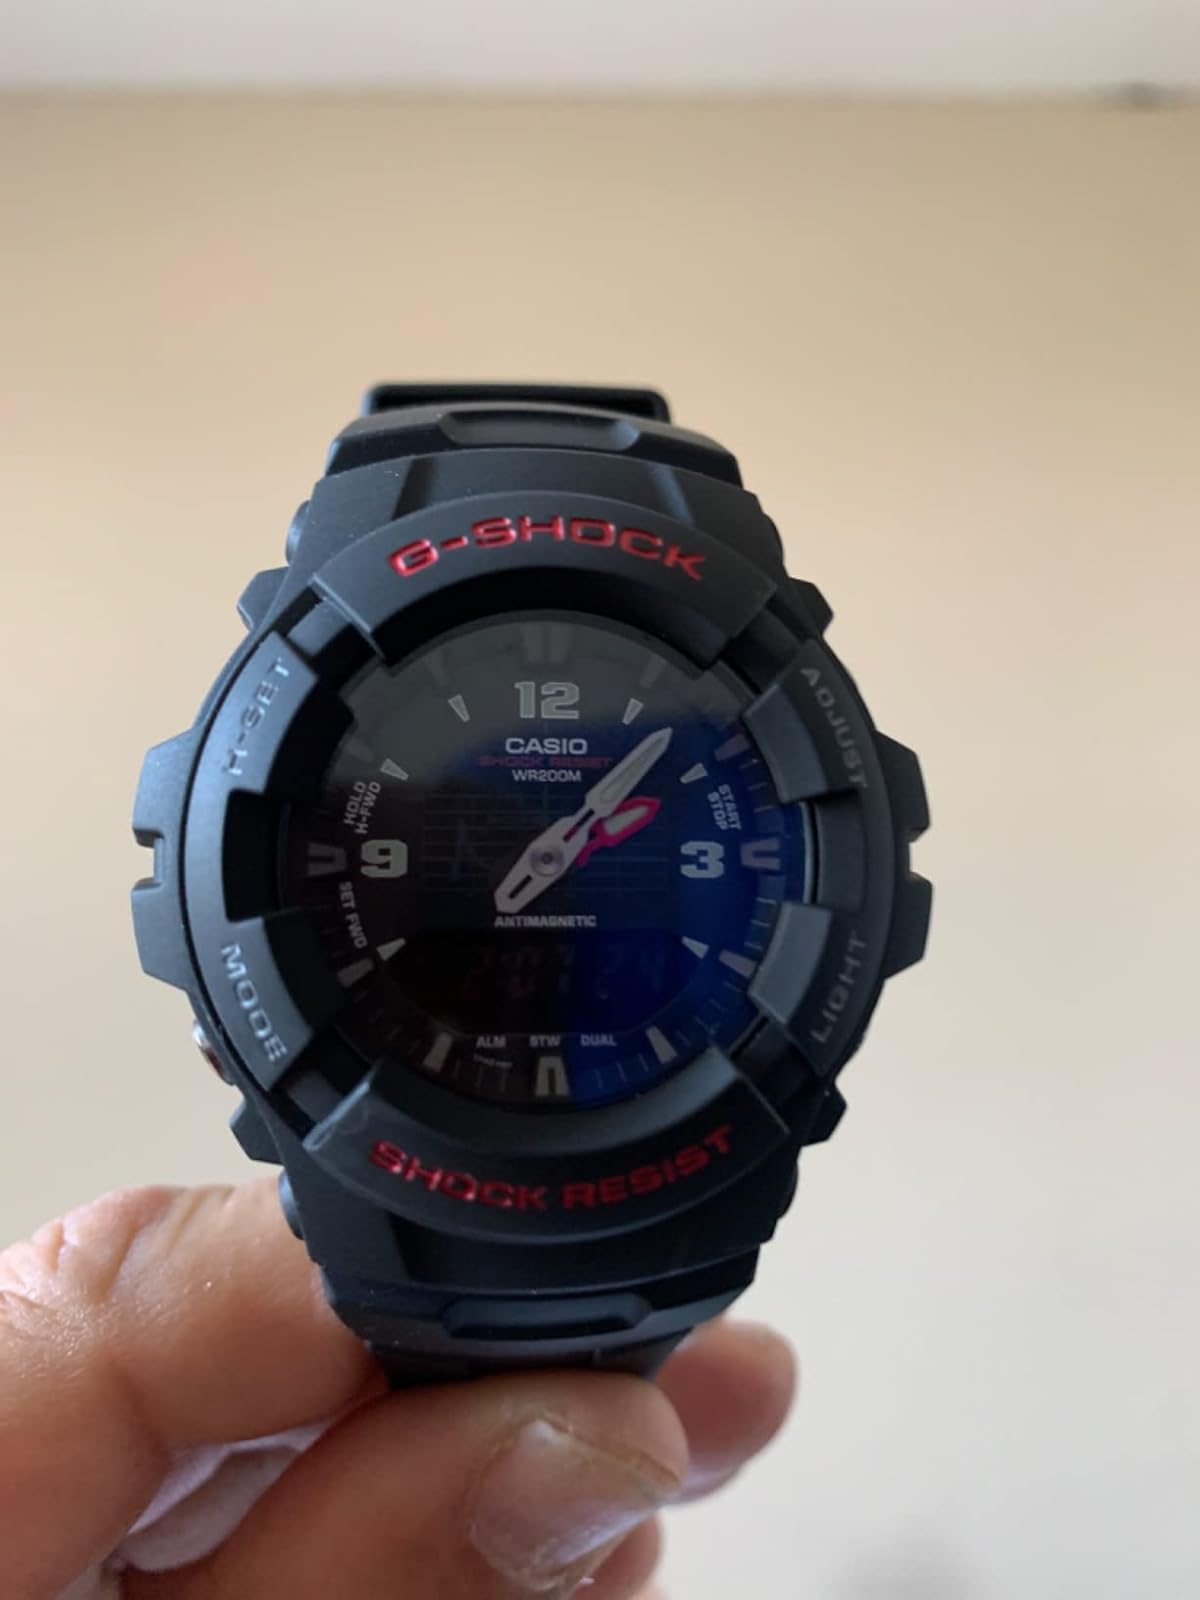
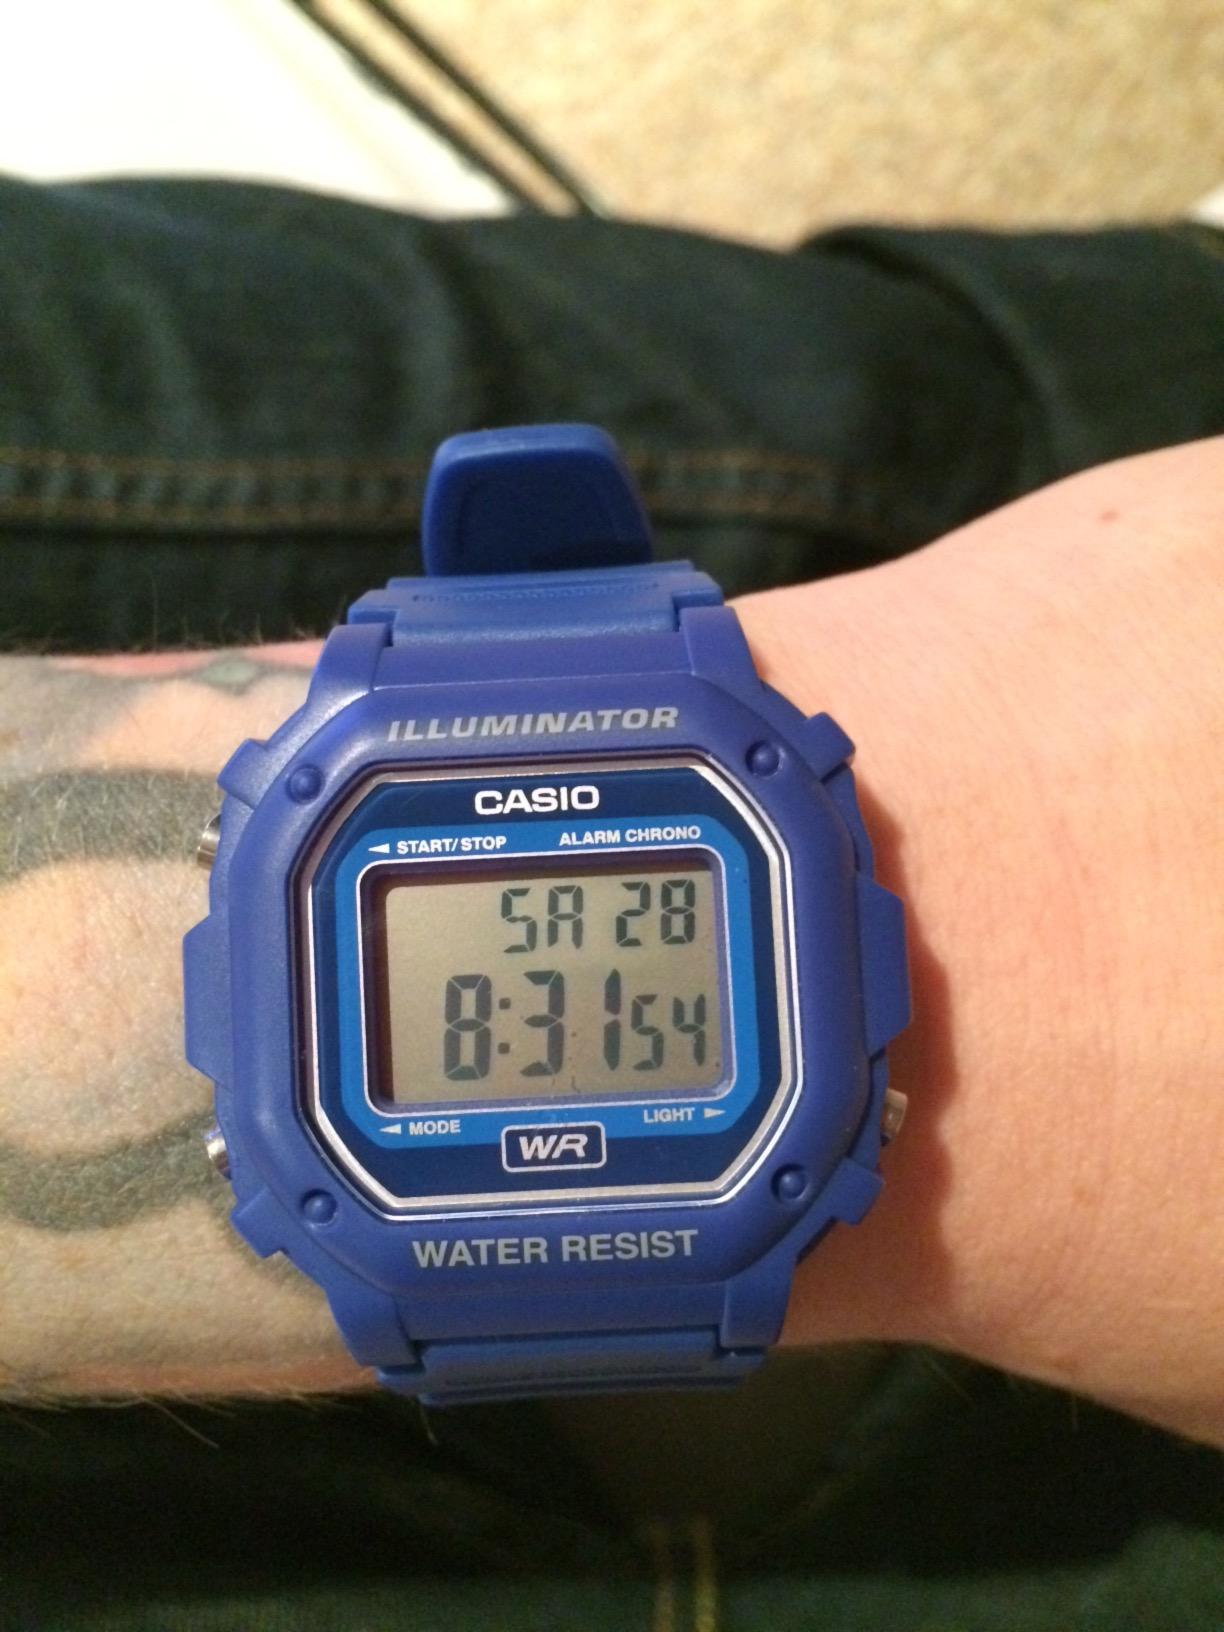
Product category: accessories_watch
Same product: no